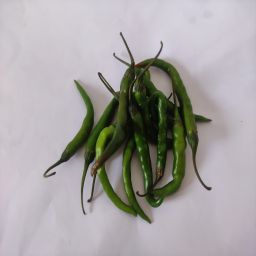
Crop: Chile Pepper
Quality: Unripe